Annenberg Community Beach House

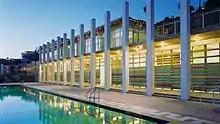
Annenberg Community Beach House

The Annenberg Community Beach House at Santa Monica State Beach is a public beach facility, open to all. The Beach House is on the location of a now-demolished 110-room mansion that was built for Marion Davies by William Randolph Hearst. The mansion's original pool was rehabilitated by the Annenberg Foundation and opened to the public on a fee-for-entry basis in 2009. The pool is trimmed in tile and has a marble deck. One of the mansion's original guest houses also still exists and is used for events.